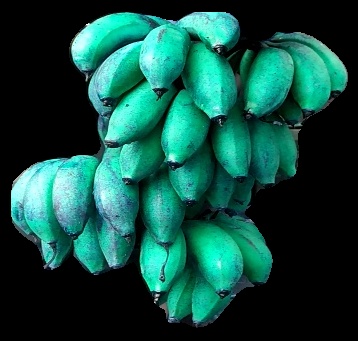
Variety: rasbale
Grade: grade3